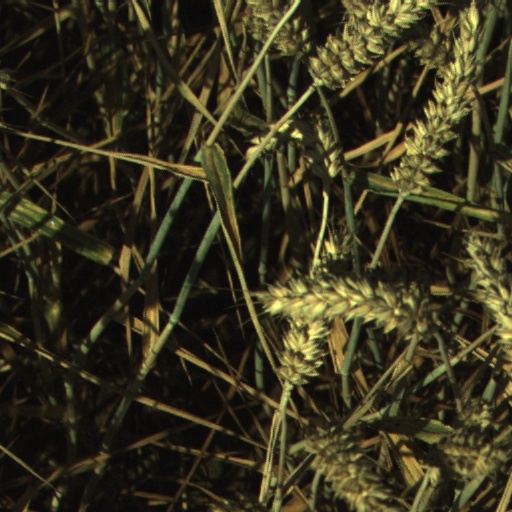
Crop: wheat